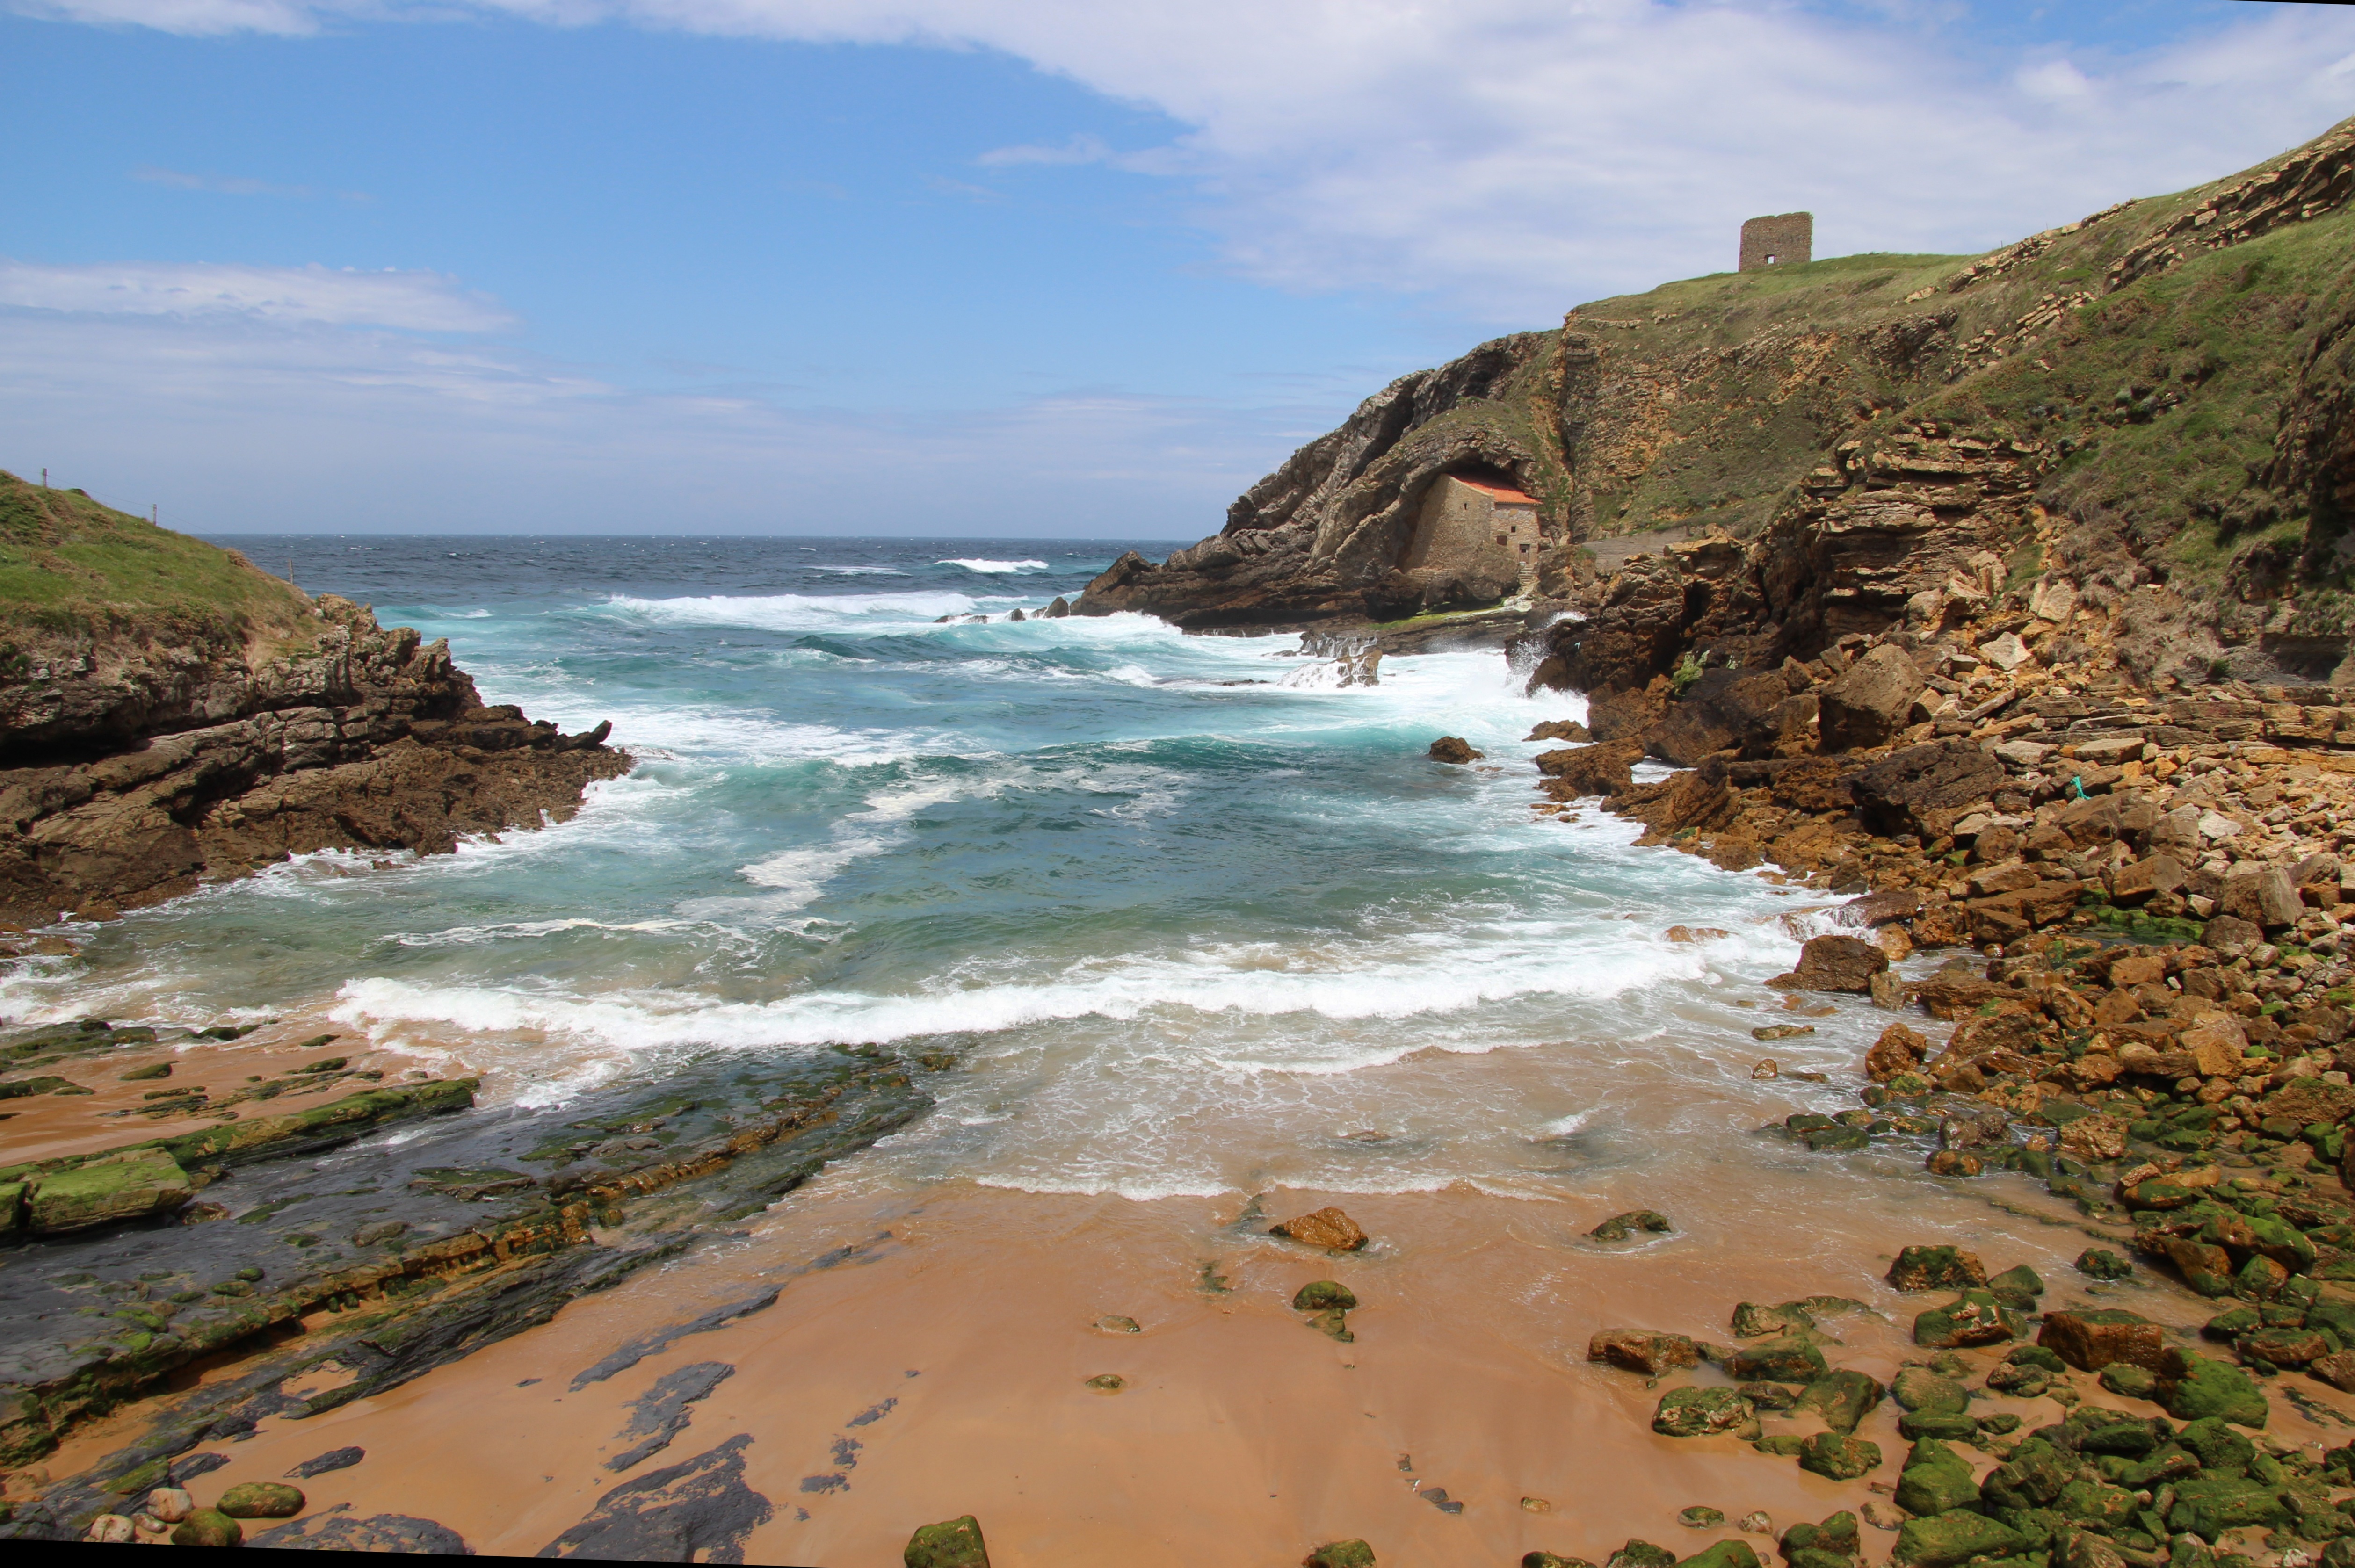
beach, landscape, sea, coast, water, rock, ocean, shore, wave, vacation, cliff, cove, bay, rocky, lonely, terrain, material, body of water, atlantic, booked, cape, landform, northern spain, geographical feature